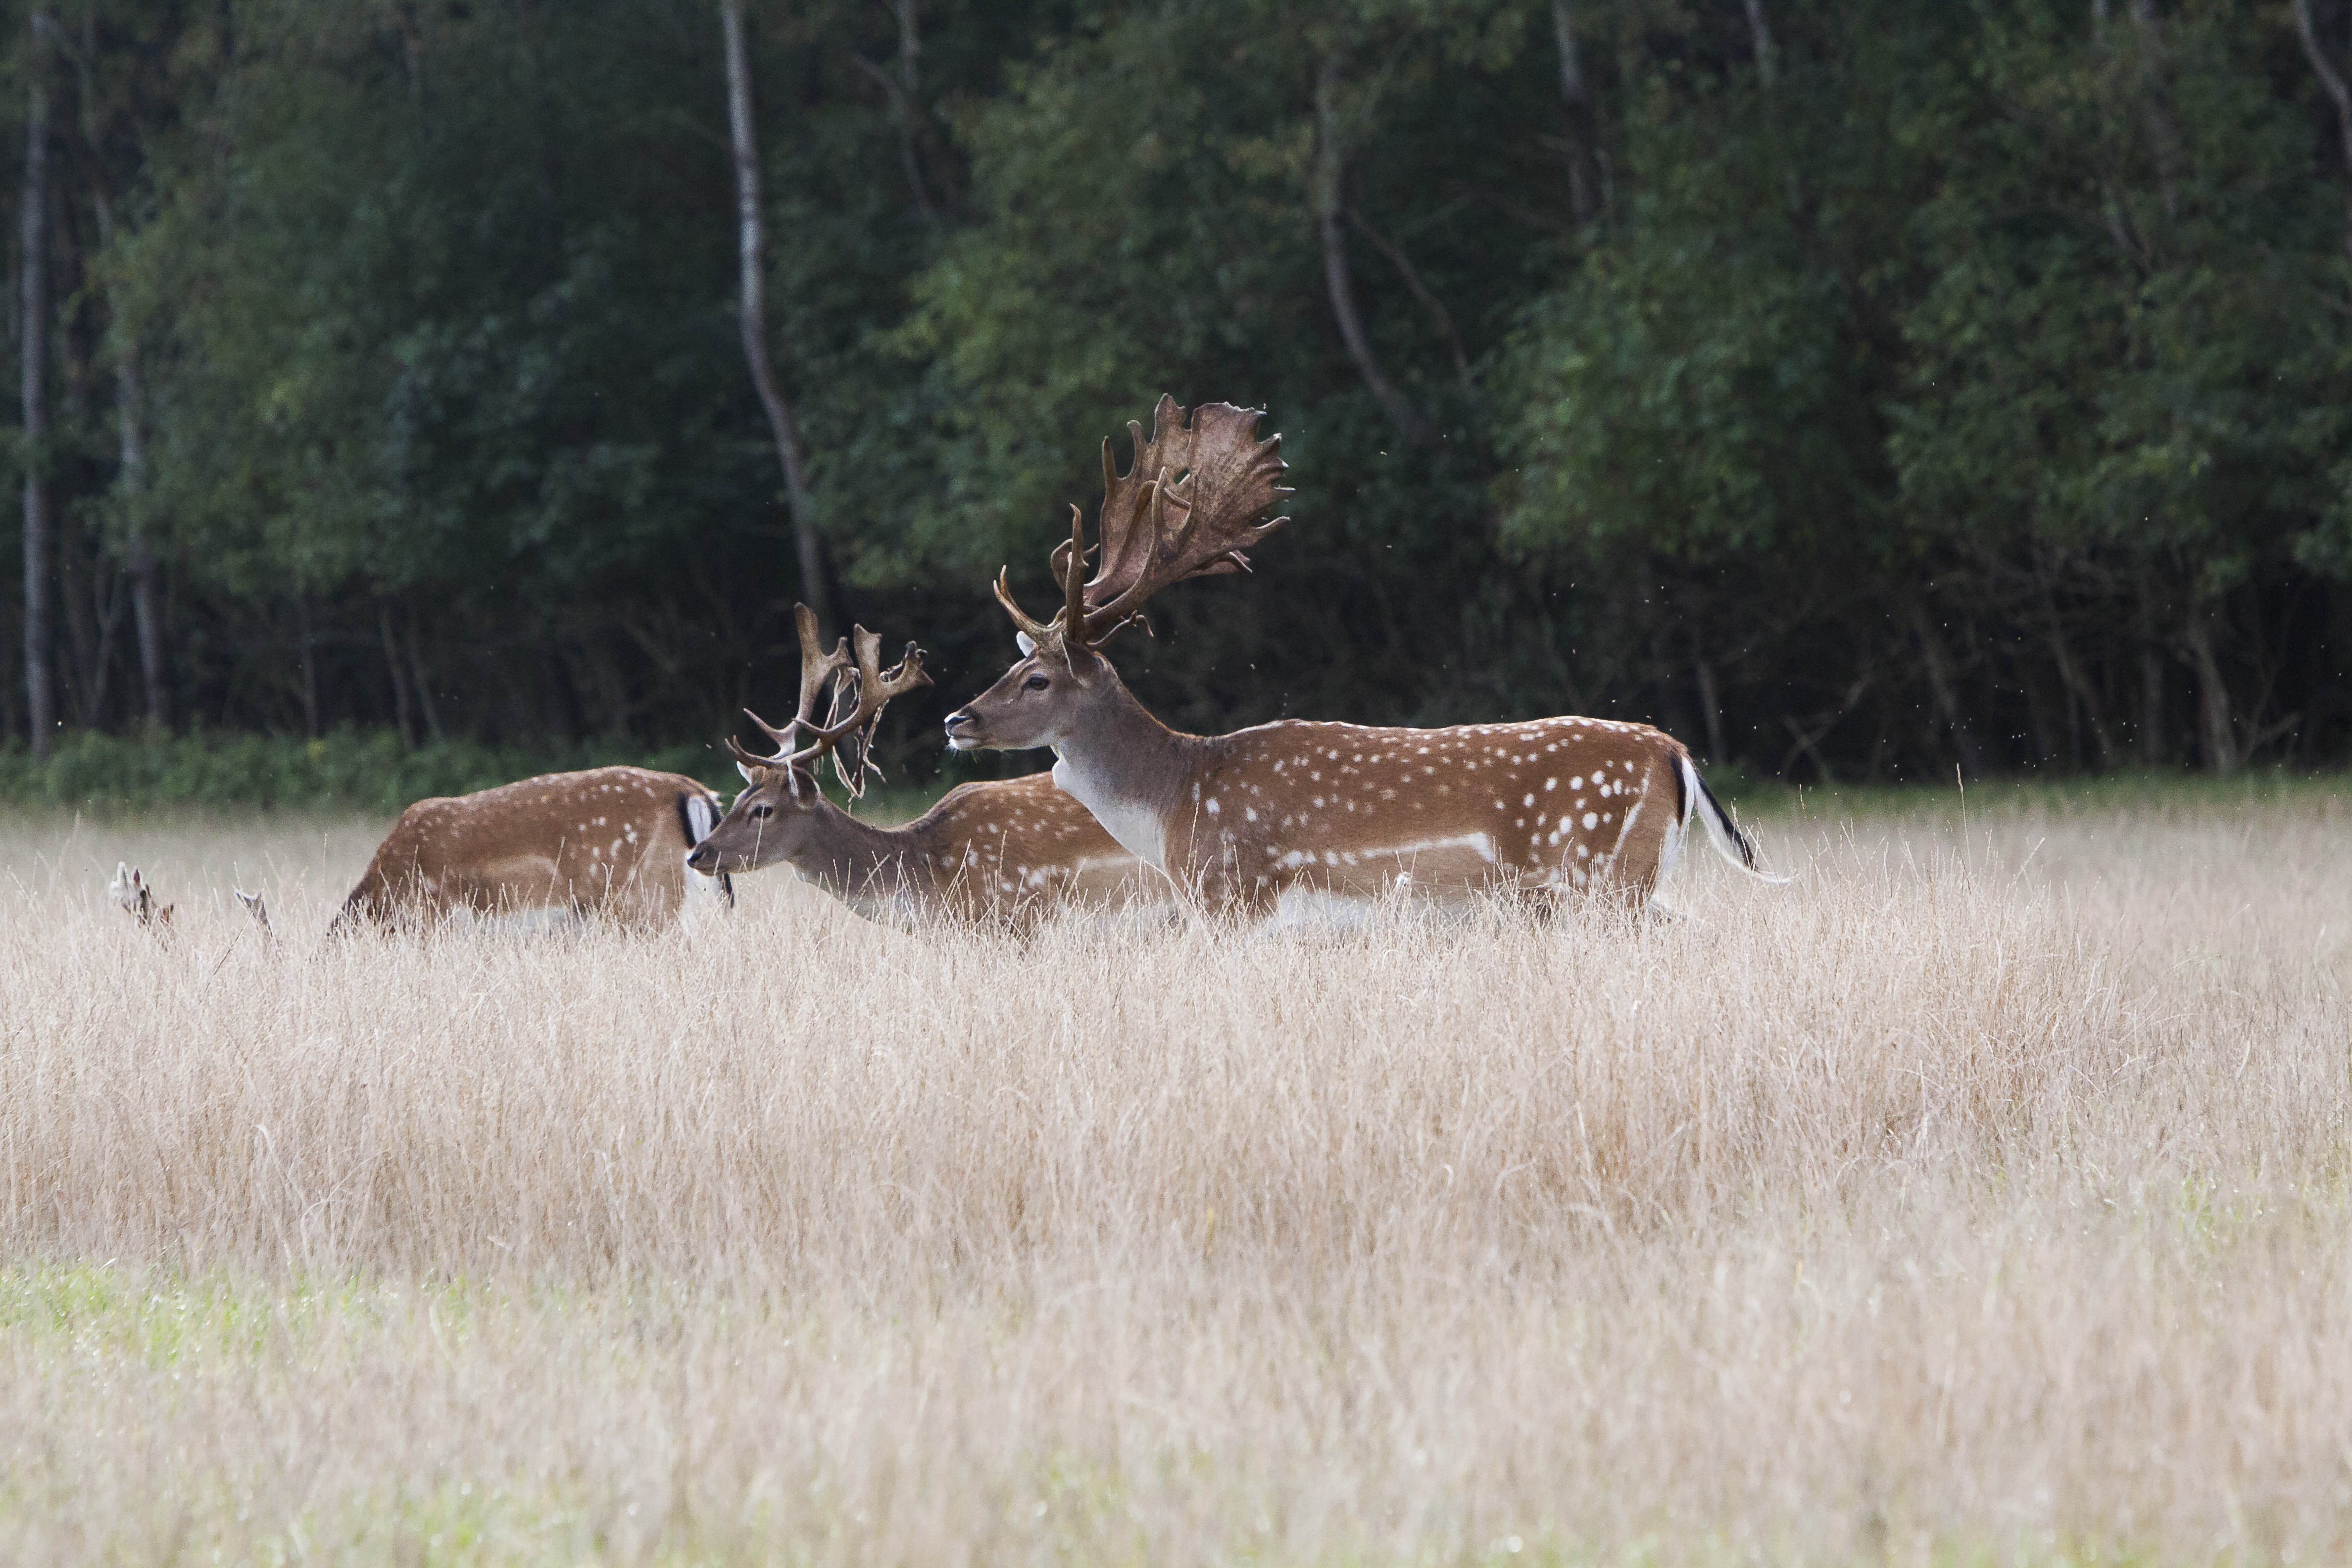
forest, prairie, wildlife, deer, mammal, fauna, savanna, plain, grassland, impala, antlers, fallow deer, safari, white tailed deer